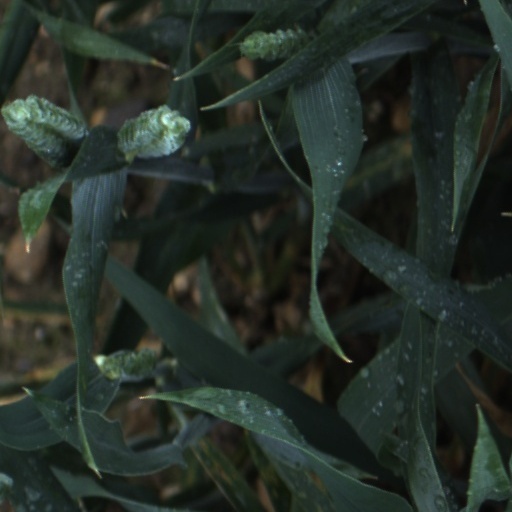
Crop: wheat